Nuclear weapons of the United States

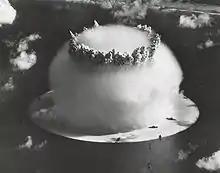
Shot "Baker" of Operation Crossroads (1946) was the first underwater nuclear explosion.

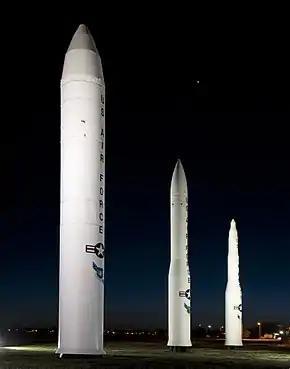
From left are the Peacekeeper, the Minuteman III and the Minuteman I

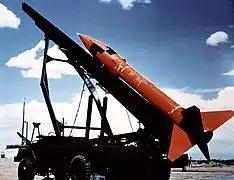
The MGR-1 Honest John was the first nuclear-armed rocket developed by the U.S.

Between 16 July 1945 and 23 September 1992, the United States maintained a program of vigorous nuclear testing, with the exception of a moratorium between November 1958 and September 1961. By official count, a total of 1,054 nuclear tests and two nuclear attacks were conducted, with over 100 of them taking place at sites in the Pacific Ocean, over 900 of them at the Nevada Test Site, and ten on miscellaneous sites in the United States (Alaska, Colorado, Mississippi, and New Mexico). Until November 1962, the vast majority of the U.S. tests were atmospheric (that is, above-ground); after the acceptance of the Partial Test Ban Treaty all testing was relegated underground, in order to prevent the dispersion of nuclear fallout. In 1992 a new testing moratorium was initiated, which has been maintained through 2024.